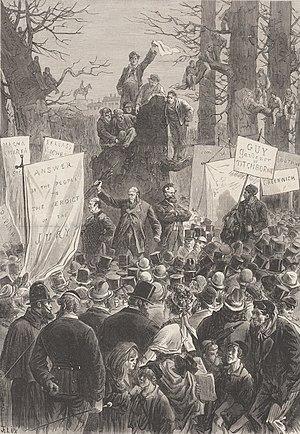
""Les mœurs anglaises. - Le grand meeting de Hyde Park pour la mise en liberté de Titchborn [sic]. - (Dessin de M. Lix, croquis de M. Montbart""."
L’affaire Tichborne est une cause célèbre du droit britannique qui passionne l'Angleterre victorienne des années 1860 et 1870. Un individu, parfois dénommé Thomas Castro ou Arthur Orton mais qui le plus souvent est simplement appelé « le requérant », revendique être l'héritier des baronnets Tichborne. Il ne parvient pas à le démontrer devant la justice et est convaincu de parjure ce qui lui vaut une longue peine de prison.